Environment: lab
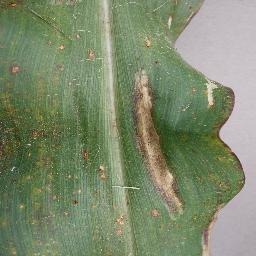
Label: northern_corn_leaf_blight